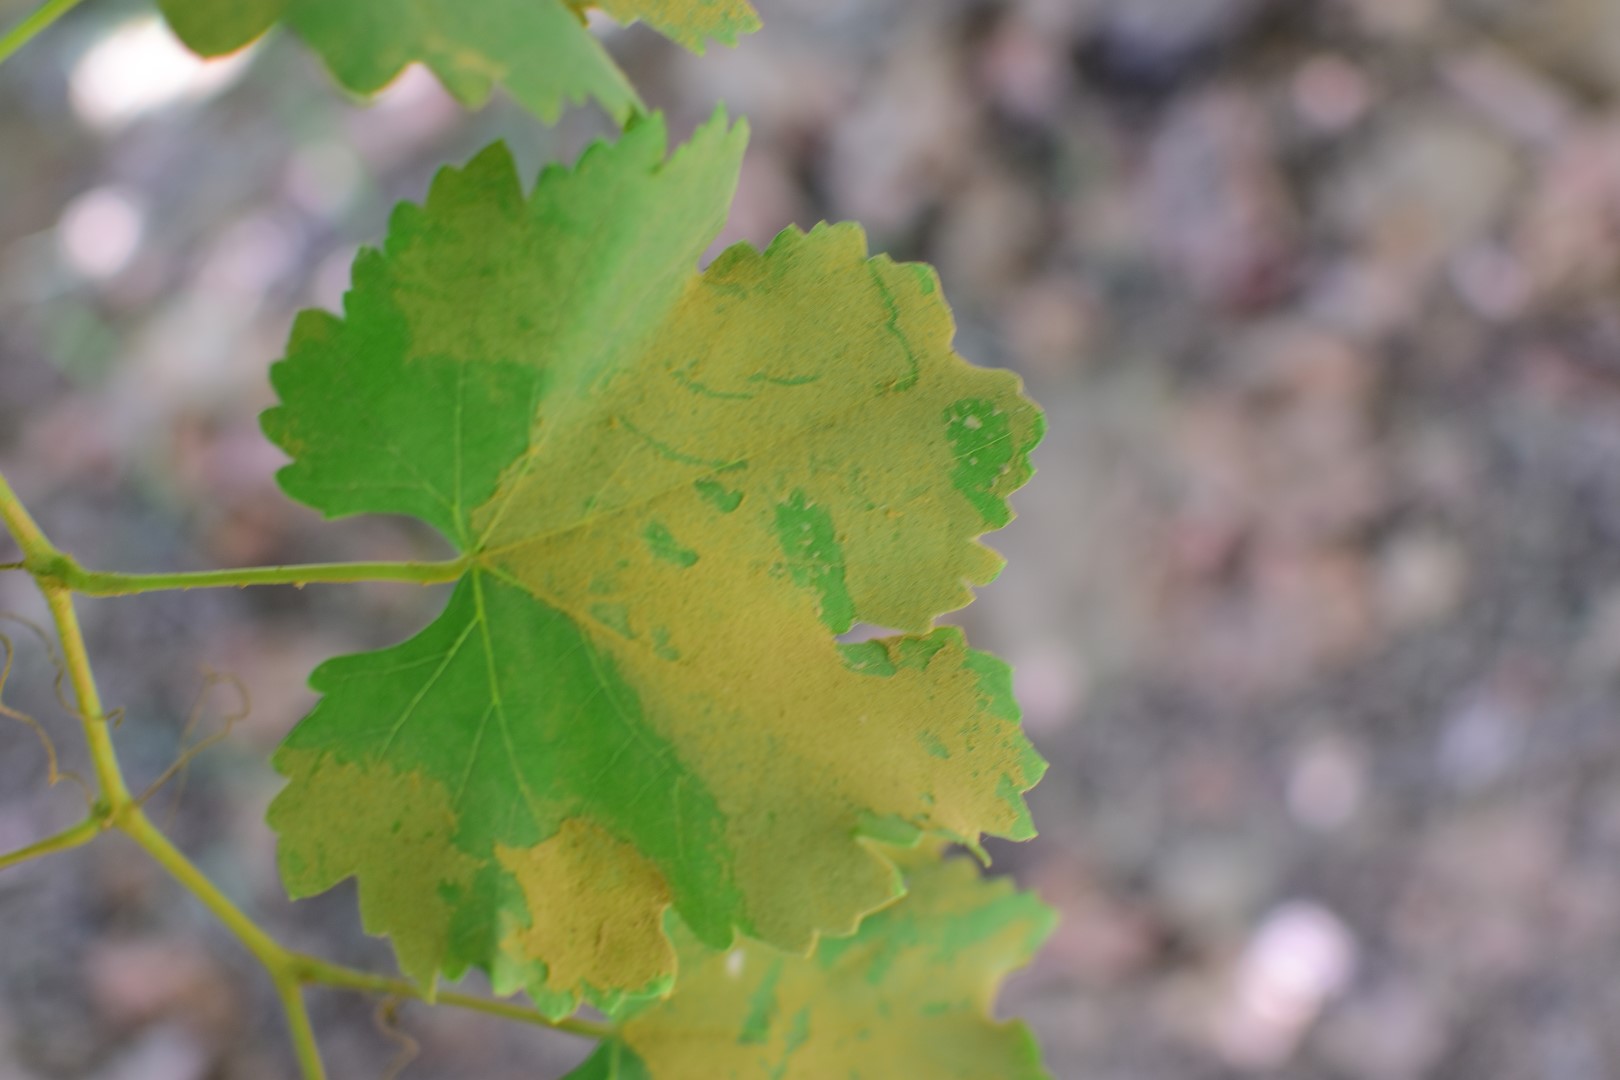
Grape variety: Frinsi